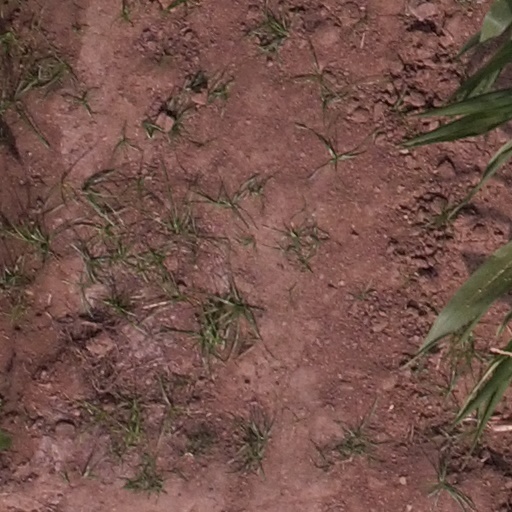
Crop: maize; corn